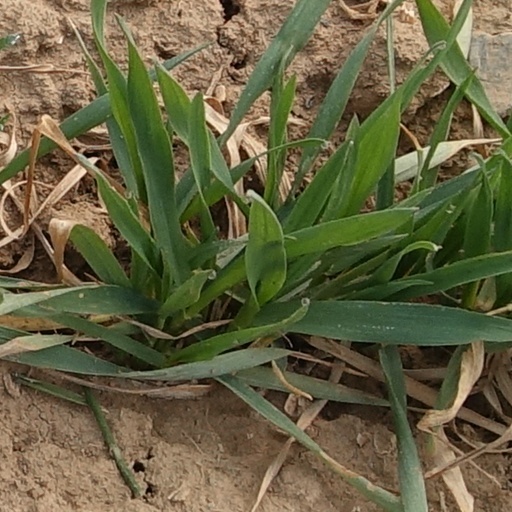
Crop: wheat